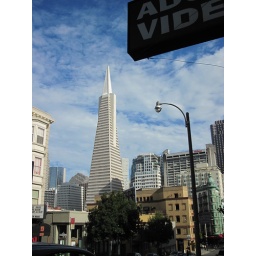
A day walking around SF. Random pictures of beautiful building and steetsA day walking around San Francisco. Random pictures of beautiful streets and buildings.